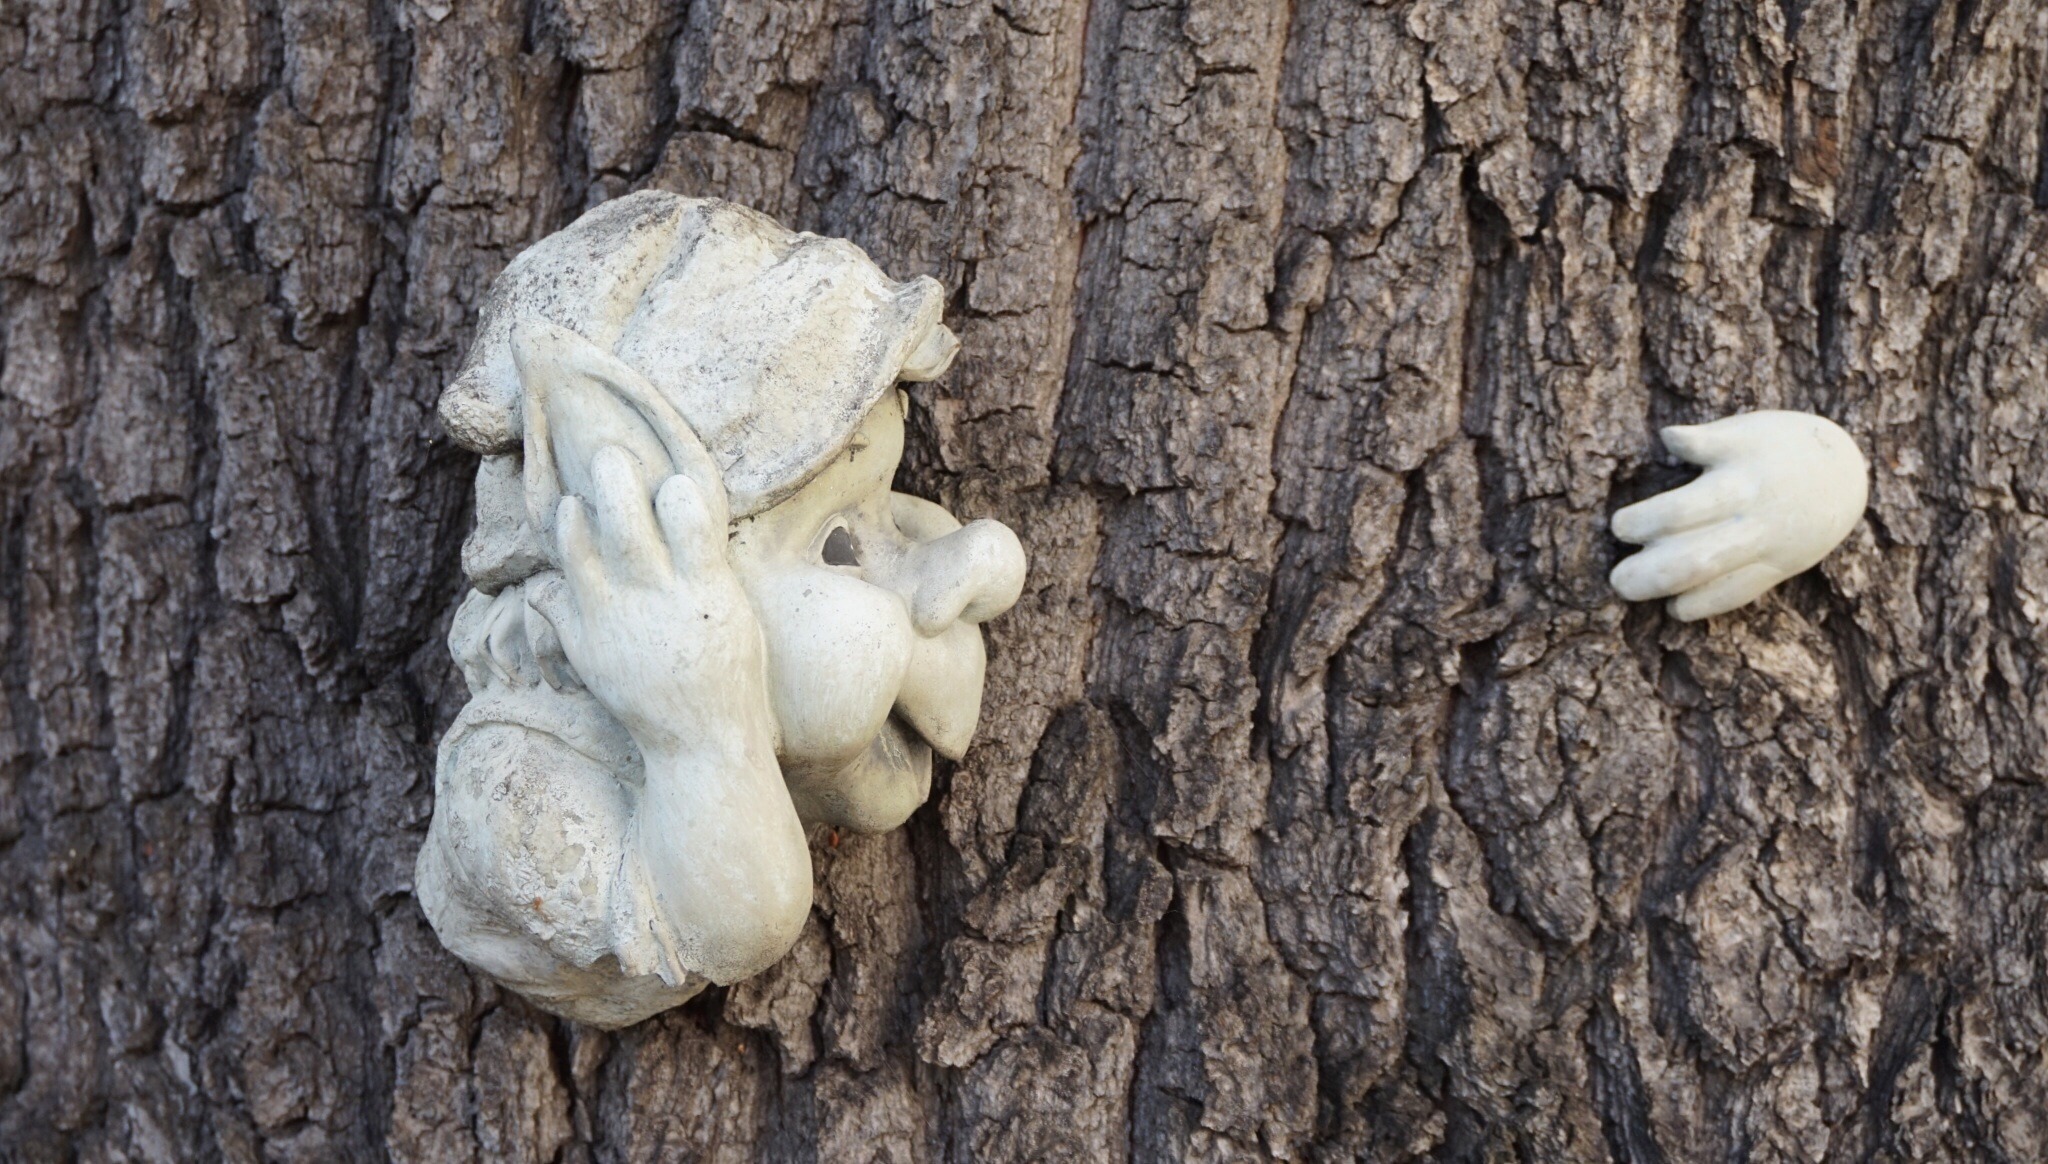
tree, wood, trunk, decoration, mushroom, fauna, fungus, figure, woodland, agaricus, tree decorations, oyster mushroom, tree spirit, edible mushroom, medicinal mushroom, agaricomycetes, agaricaceae, pleurotus eryngii